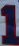
Number: 1